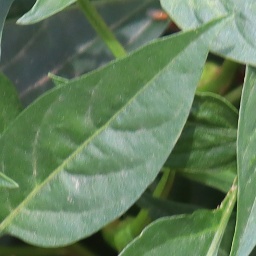
Label: healthy